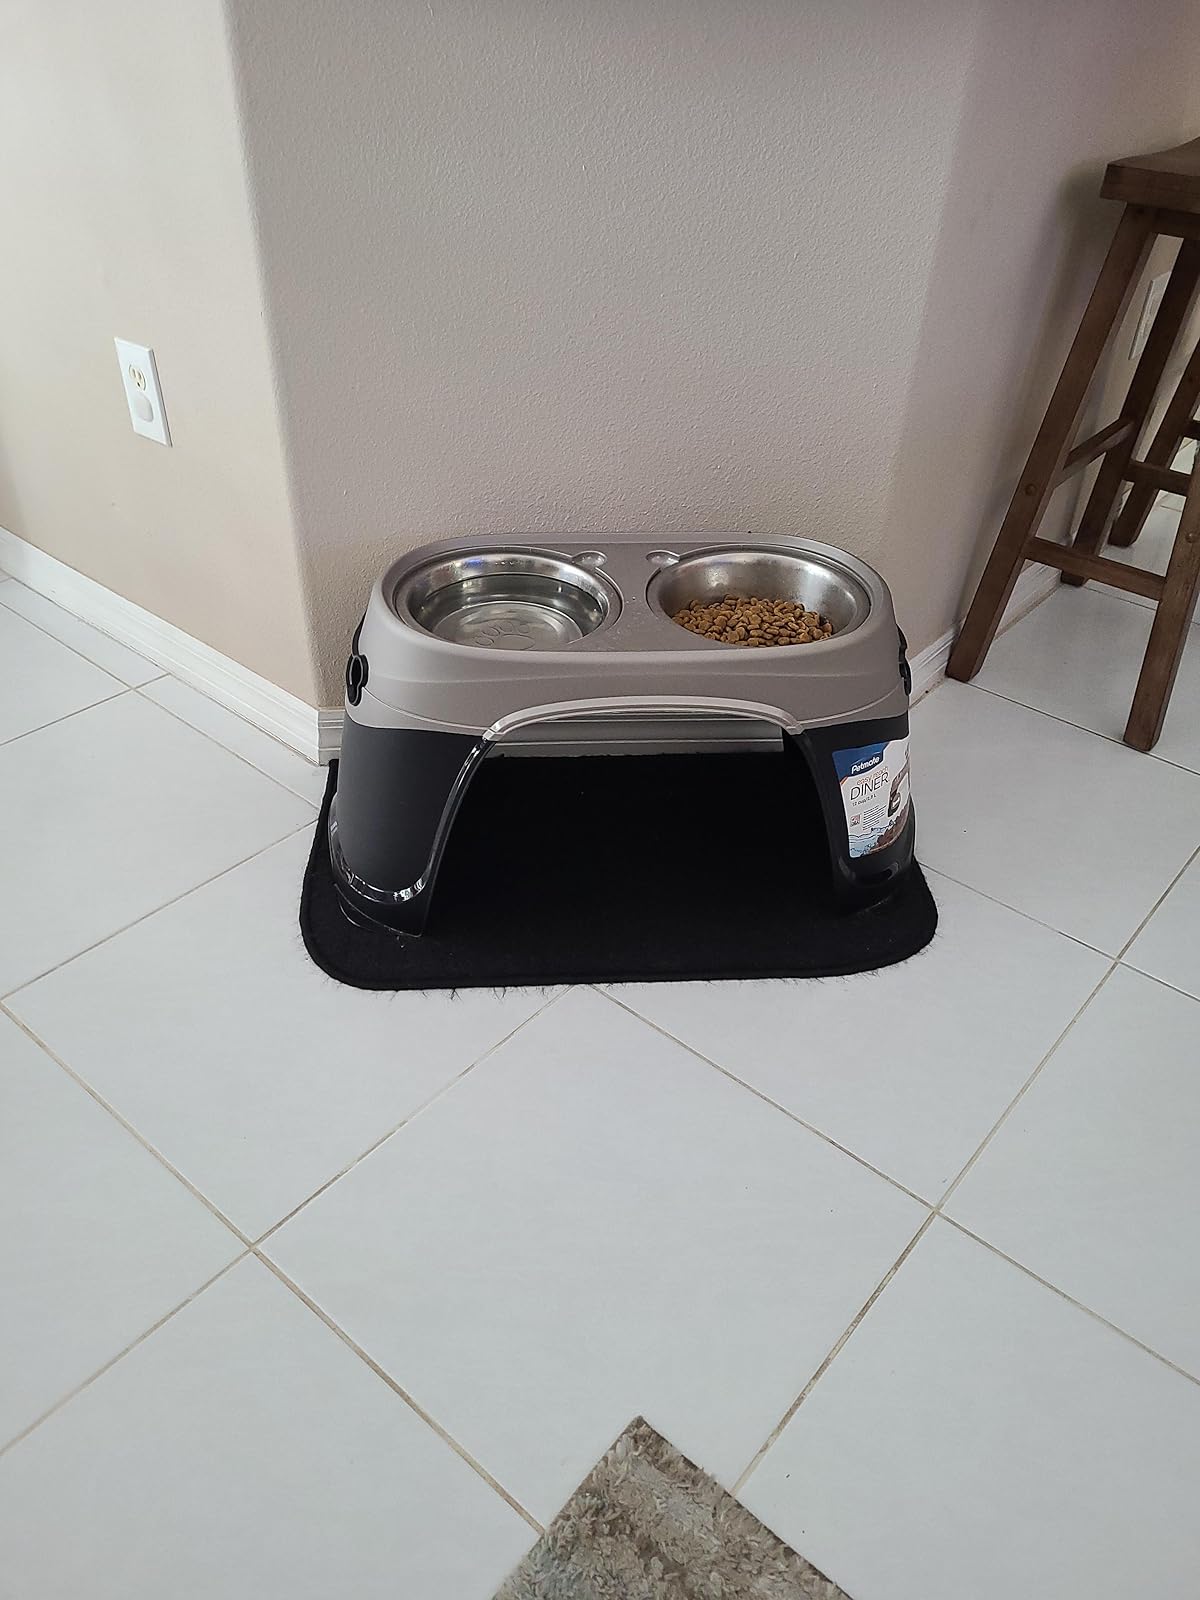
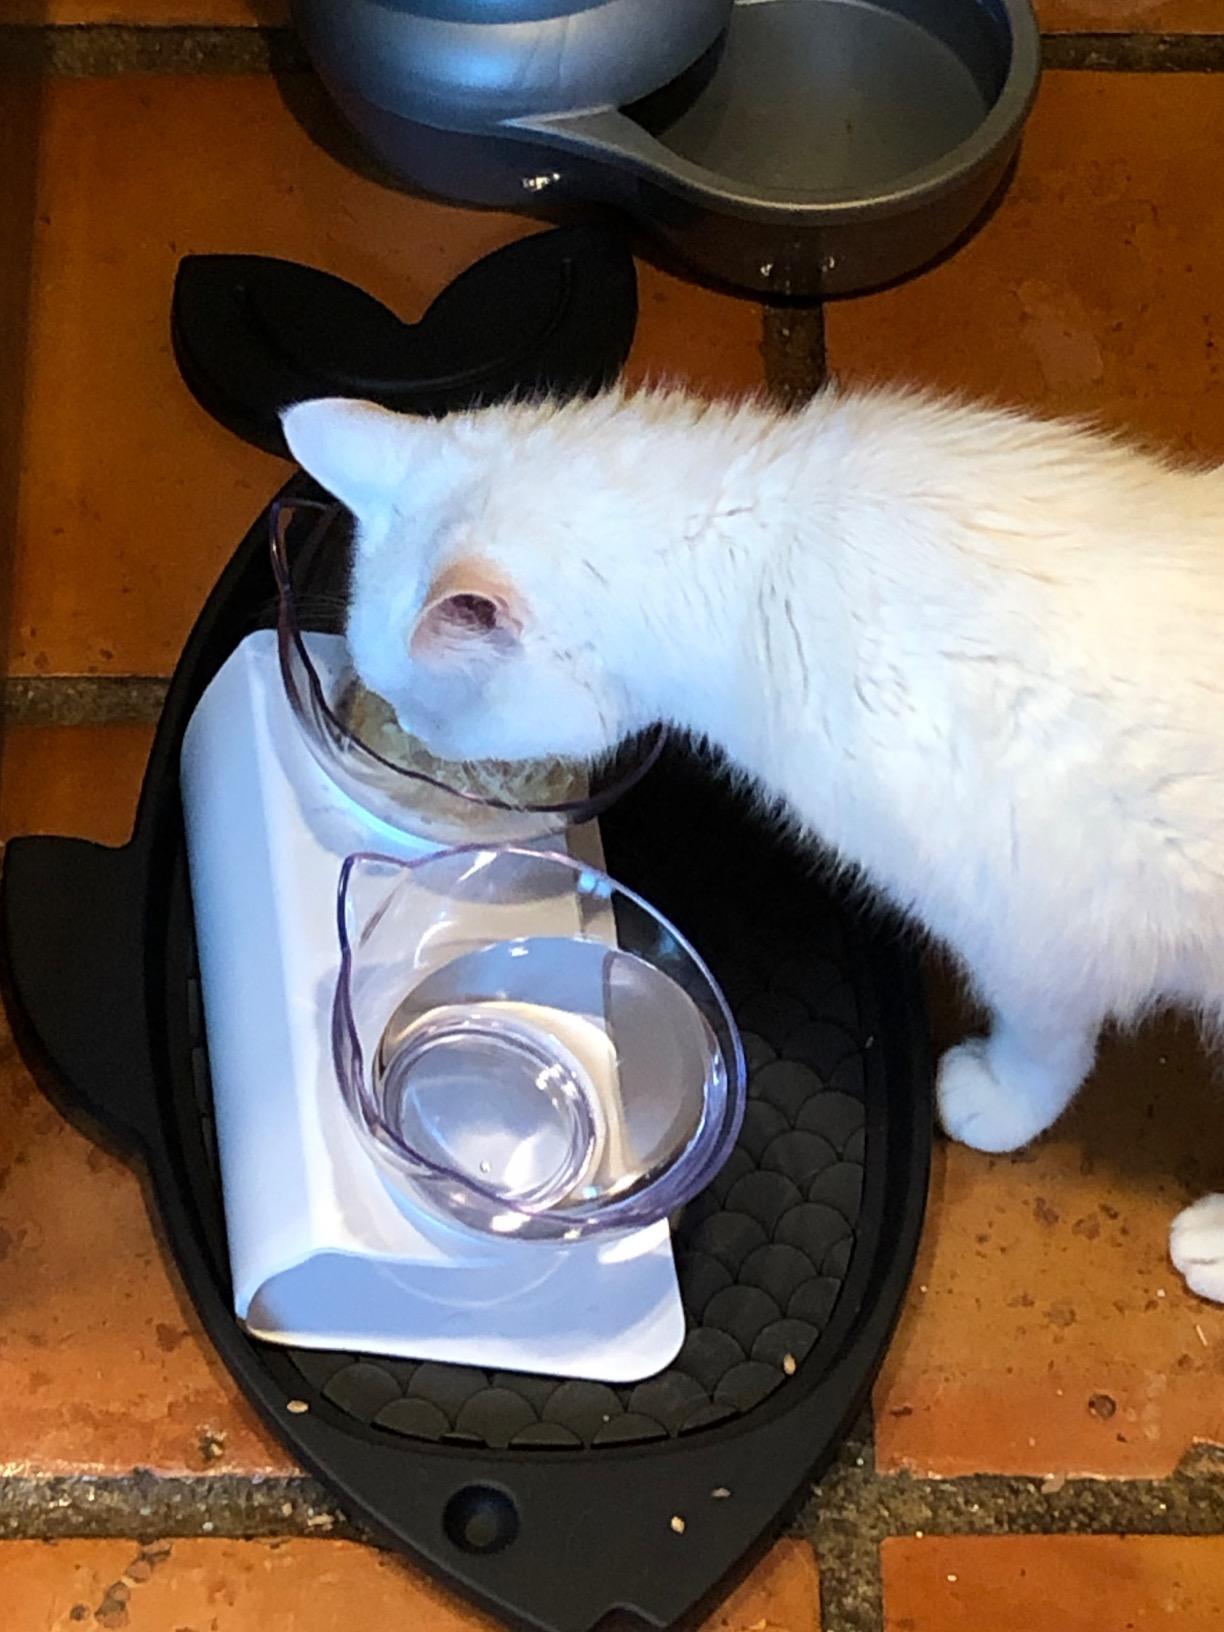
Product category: items_bowl
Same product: no